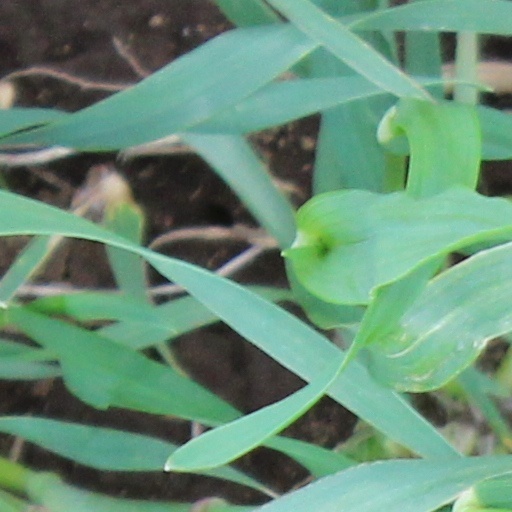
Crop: wheat